Duster Bennett

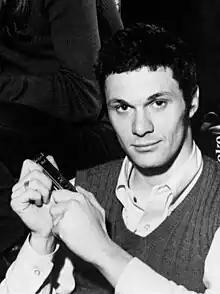
Bennett with John Mayall on a 1970 US tour.

Anthony "Duster" Bennett (23 September 1946 – 26 March 1976) was a British blues singer and musician. Based in London, his first album "Smiling Like I'm Happy" saw him playing as a one-man band, playing a bass drum with his foot and blowing a harmonica on a rack while strumming a 1952 Les Paul Goldtop guitar given to him in 1968 by Peter Green. Backed by his girlfriend Stella Sutton and the original Fleetwood Mac on three tracks, the album was well received. He remained popular on the local blues club scene until his death in a car crash in 1976.